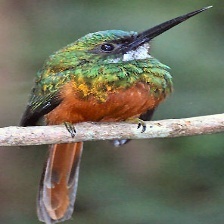
Species: GREAT JACAMAR
Scientific name: JACAMEROPS AUREUS